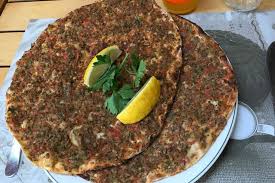
Yemek: lahmacun